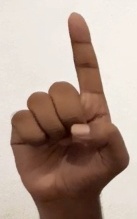
ASL sign: D